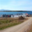
Label: road